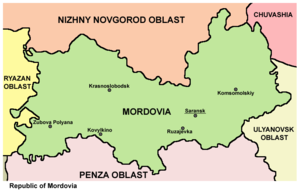
Republikken Mordovija
Kort over Republikken Mordovija.
Republikken Mordovija er en af 21 autonome republikker i Den Russiske Føderation. Republikkens indbyggertal har 808.888 indbyggere, på et areal af 26.128 km². Hovedstaden er Saransk næst største by er Ruzáevka. En stor del af indbyggerne tilhører den finsk-ugriske befolkningsgruppe mordvinere. De taler de to finsk-ugriske sprog moksja og erzja, som ofte sammanfattes i begrebet mordvinsk, men som har forskellig ortografi og hver sin litteratur. Omtrent 2/3 af de, der taler mordvinsk, bor uden for Mordovija.